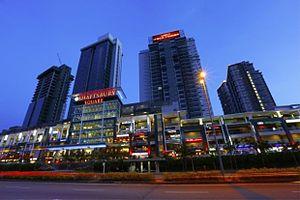
Cyberjaya est une ville nouvelle de Malaisie. Elle a été inaugurée le 8 juillet 2003 par le premier ministre de l'époque, Mahathir Mohamad.